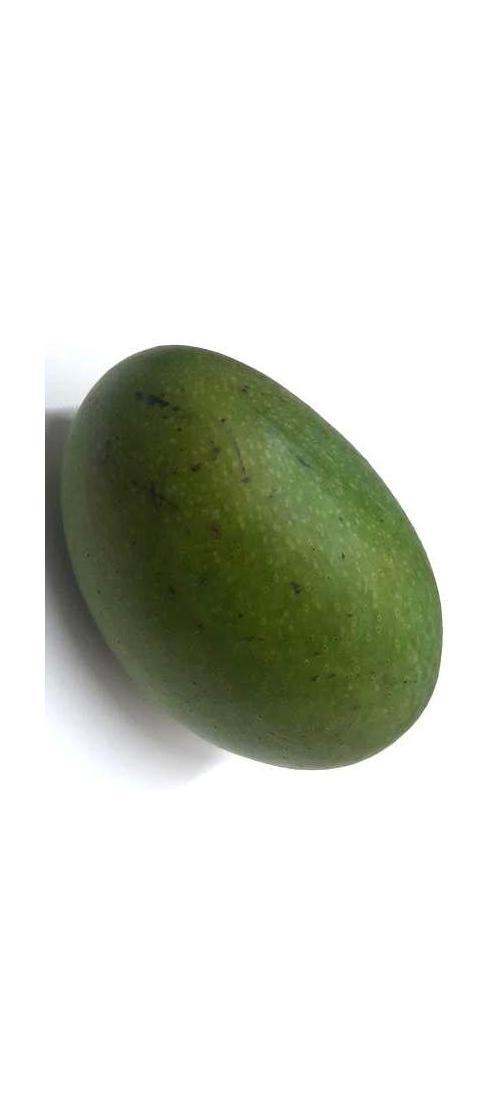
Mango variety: Ashshina Zhinuk